Palmyra

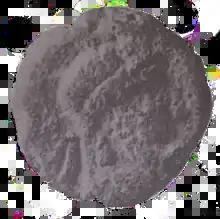
A clay tessera bearing a possible depiction of Odaenathus wearing a diadem

During the Hellenistic period under the Seleucids (between 312 and 64 BC), Palmyra became a prosperous settlement owing allegiance to the Seleucid king. Evidence for Palmyra's urbanisation in the Hellenistic period is rare; an important piece is the Laghman II inscription found in Laghman, modern Afghanistan, and commissioned by the Indian emperor Ashoka c. 250 BC. The reading is contested, but according to semitologist André Dupont-Sommer, the inscription records the distance to "Tdmr" (Palmyra). In 217 BC, a Palmyrene force led by Zabdibel joined the army of King Antiochus III in the Battle of Raphia which ended in a Seleucid defeat by Ptolemaic Egypt. In the middle of the Hellenistic era, Palmyra, formerly south of the al-Qubur wadi, began to expand beyond its northern bank. By the late second century BC, the tower tombs in the Palmyrene Valley of Tombs and the city temples (most notably, the temples of Baalshamin, Al-lāt and the Hellenistic temple) began to be built. A fragmentary inscription in Greek from the Temple of Bel's foundations mentions a king titled Epiphanes, a title used by the Seleucid kings.